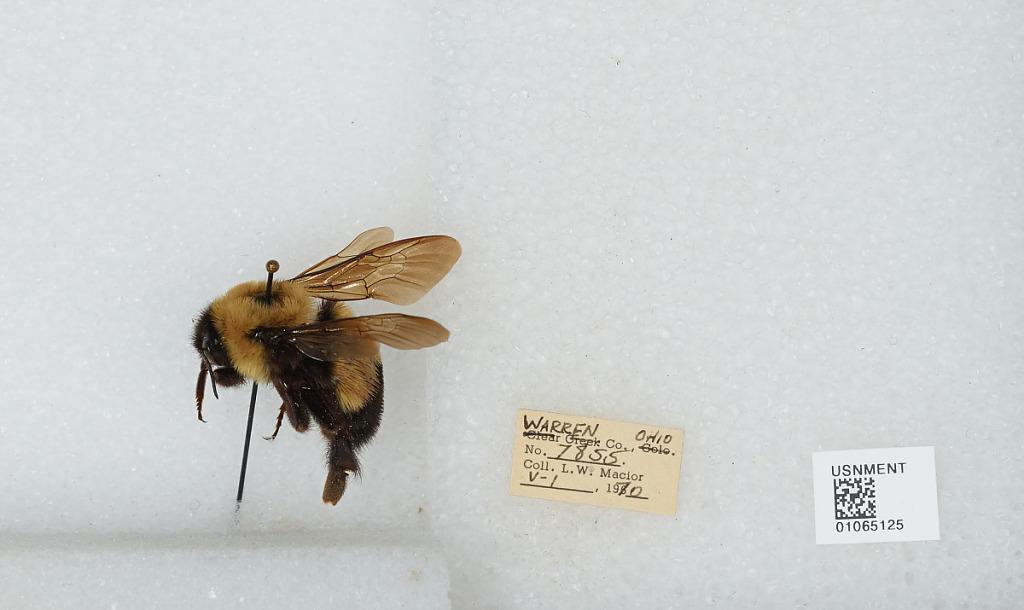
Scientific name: Bombus (Bombus) affinis Cresson
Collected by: L. Macior
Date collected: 1970-5-1
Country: United States
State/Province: Ohio
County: Warren
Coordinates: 39.4242, -84.1856